Acocks Green railway station

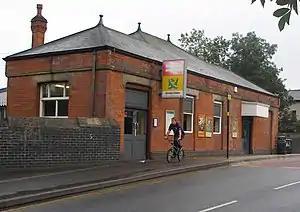
Acocks Green Railway Station, with the old Centro logo (August 2006)

Acocks Green railway station (previously known as Acocks Green & South Yardley) serves the Acocks Green area of Birmingham, in the West Midlands region of England. Pre-nationalisation a GWR station on their main line from London (Paddington) to Birkenhead (Woodside) the station is now served by West Midlands Railway, who manage the station.